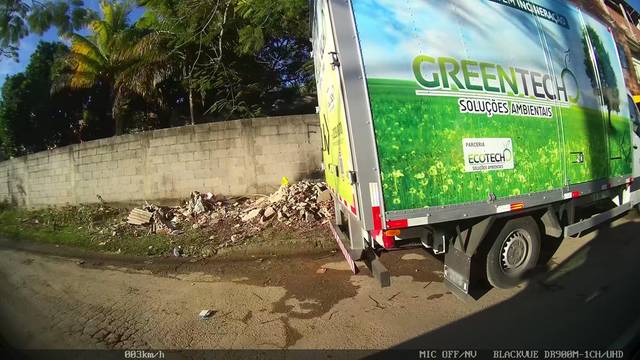
Region: Brazil
Coordinates: -20.678, -40.519